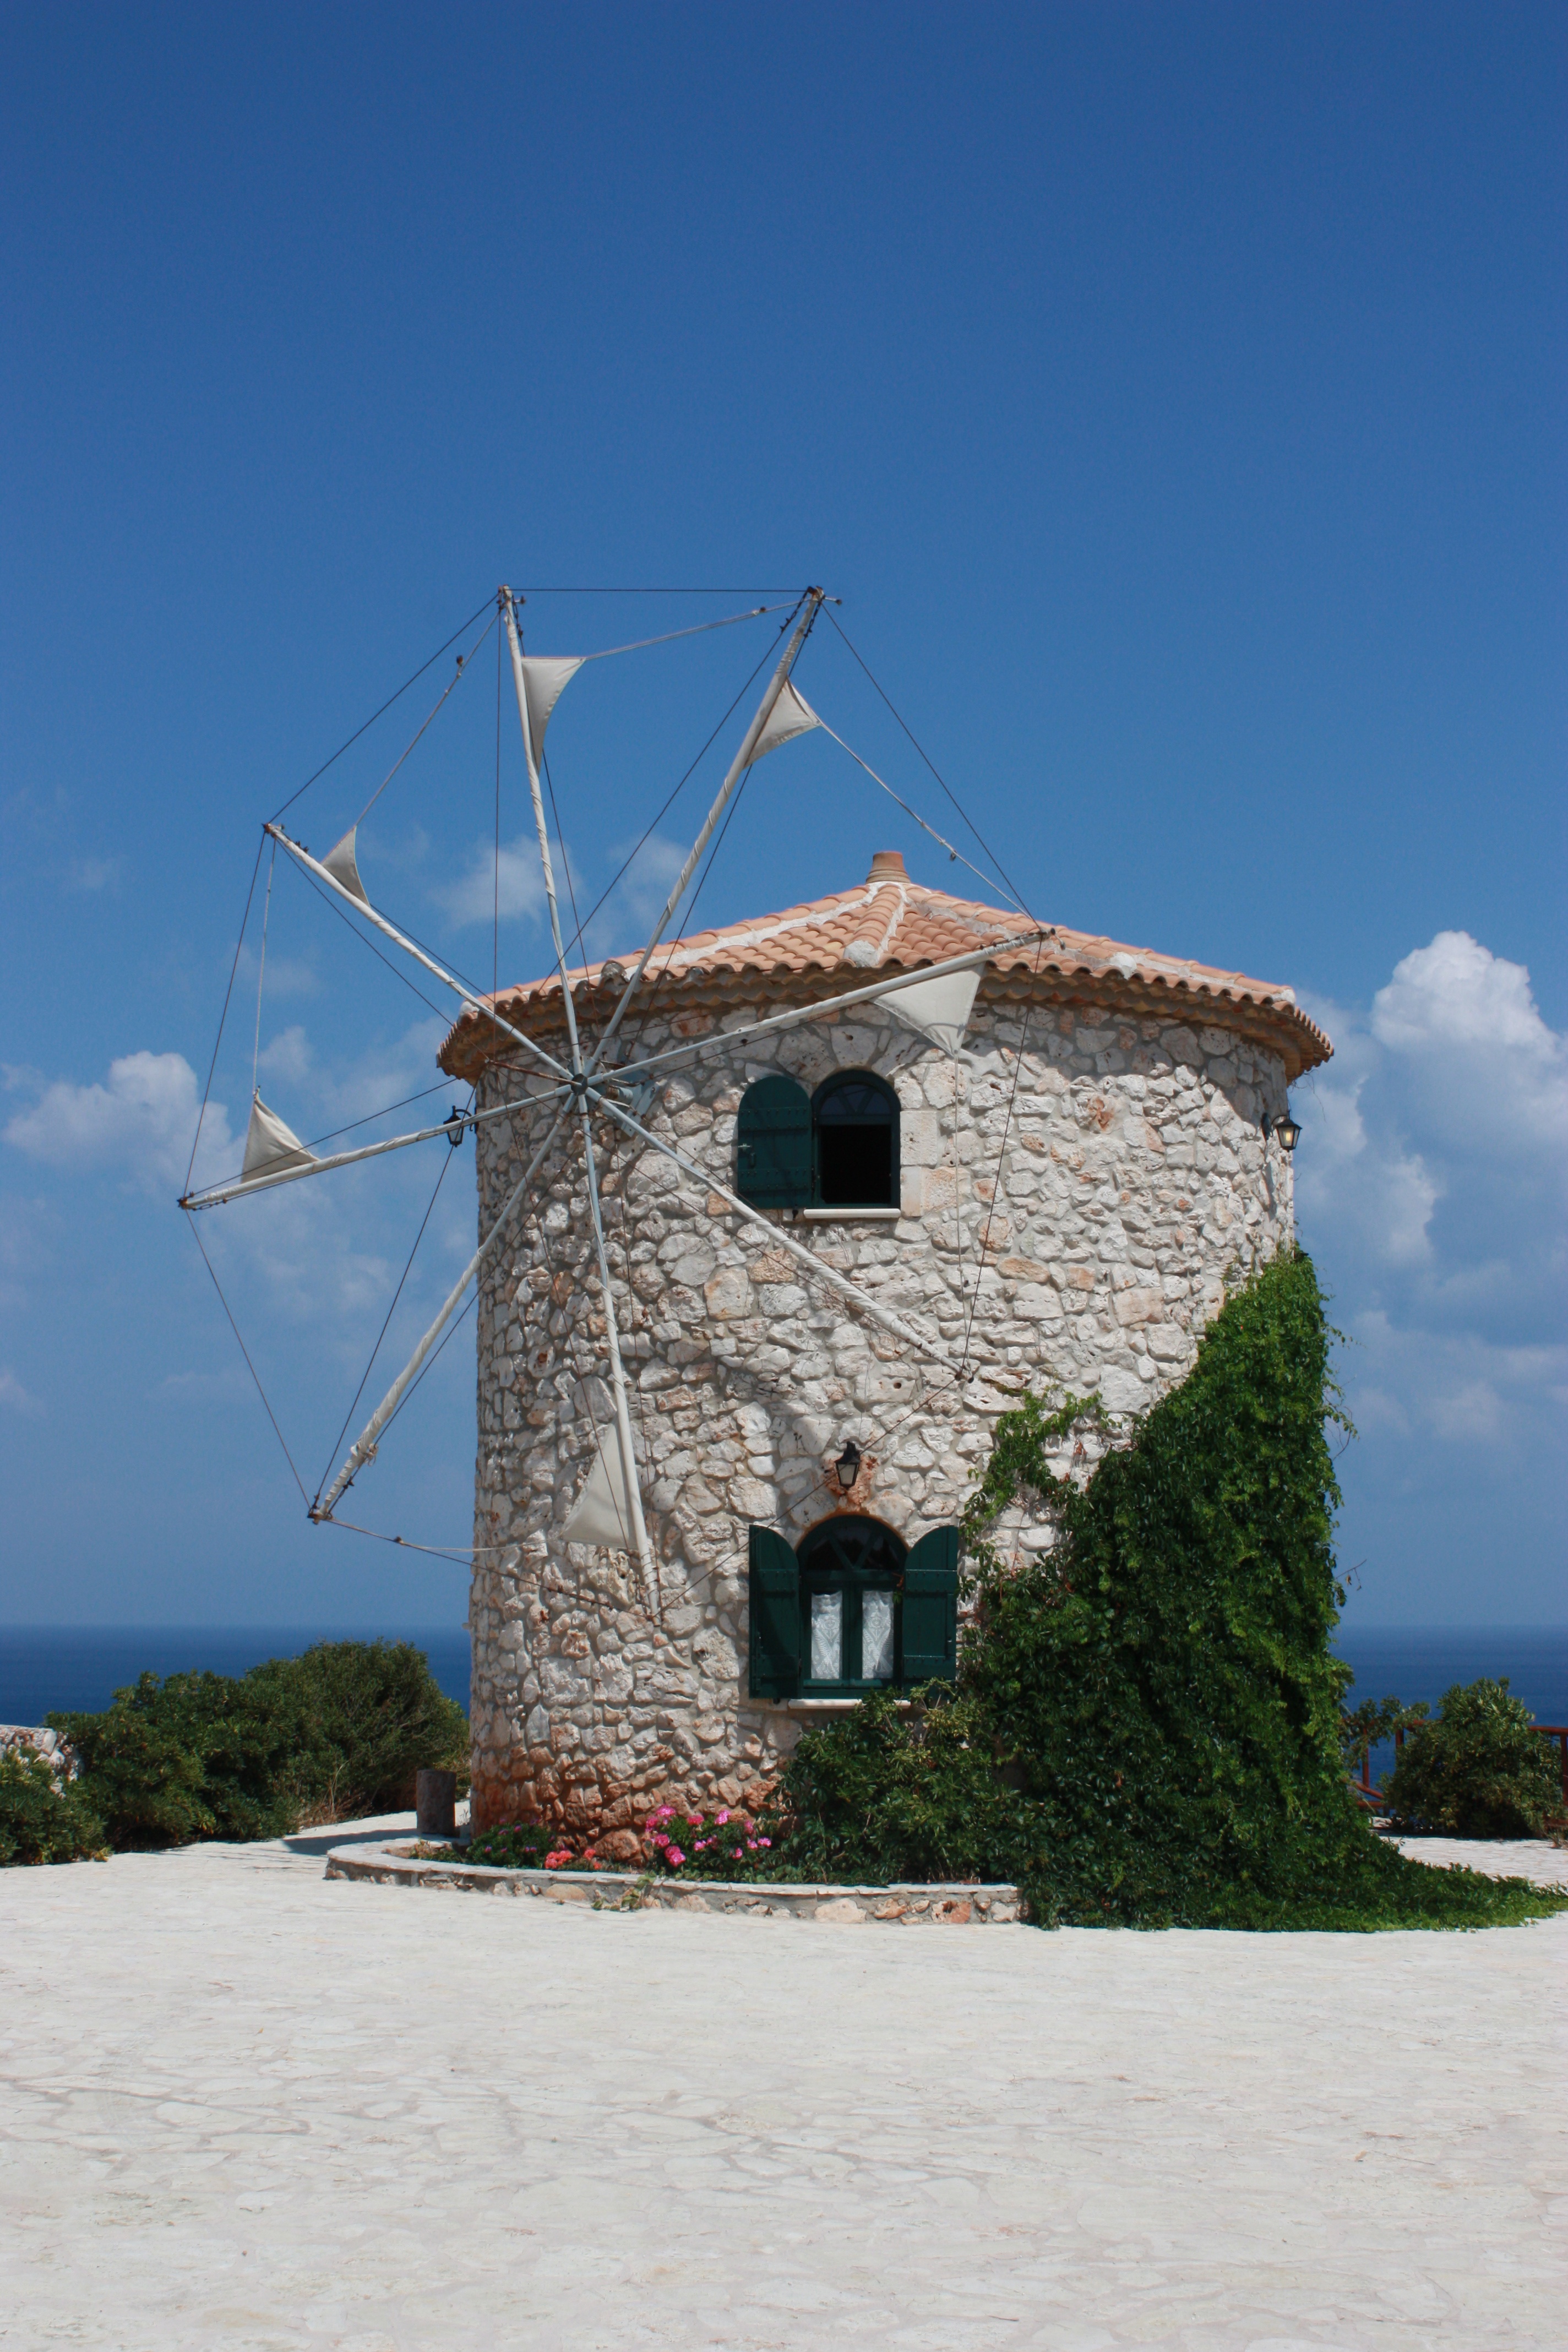
windmill, building, tower, mill